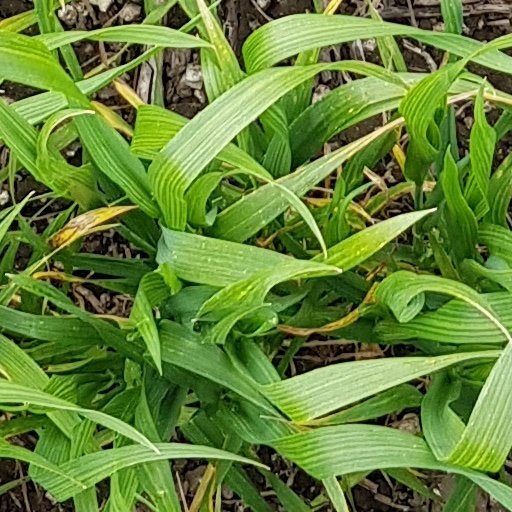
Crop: wheat